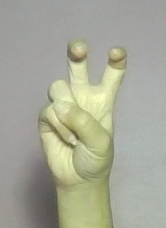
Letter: toot